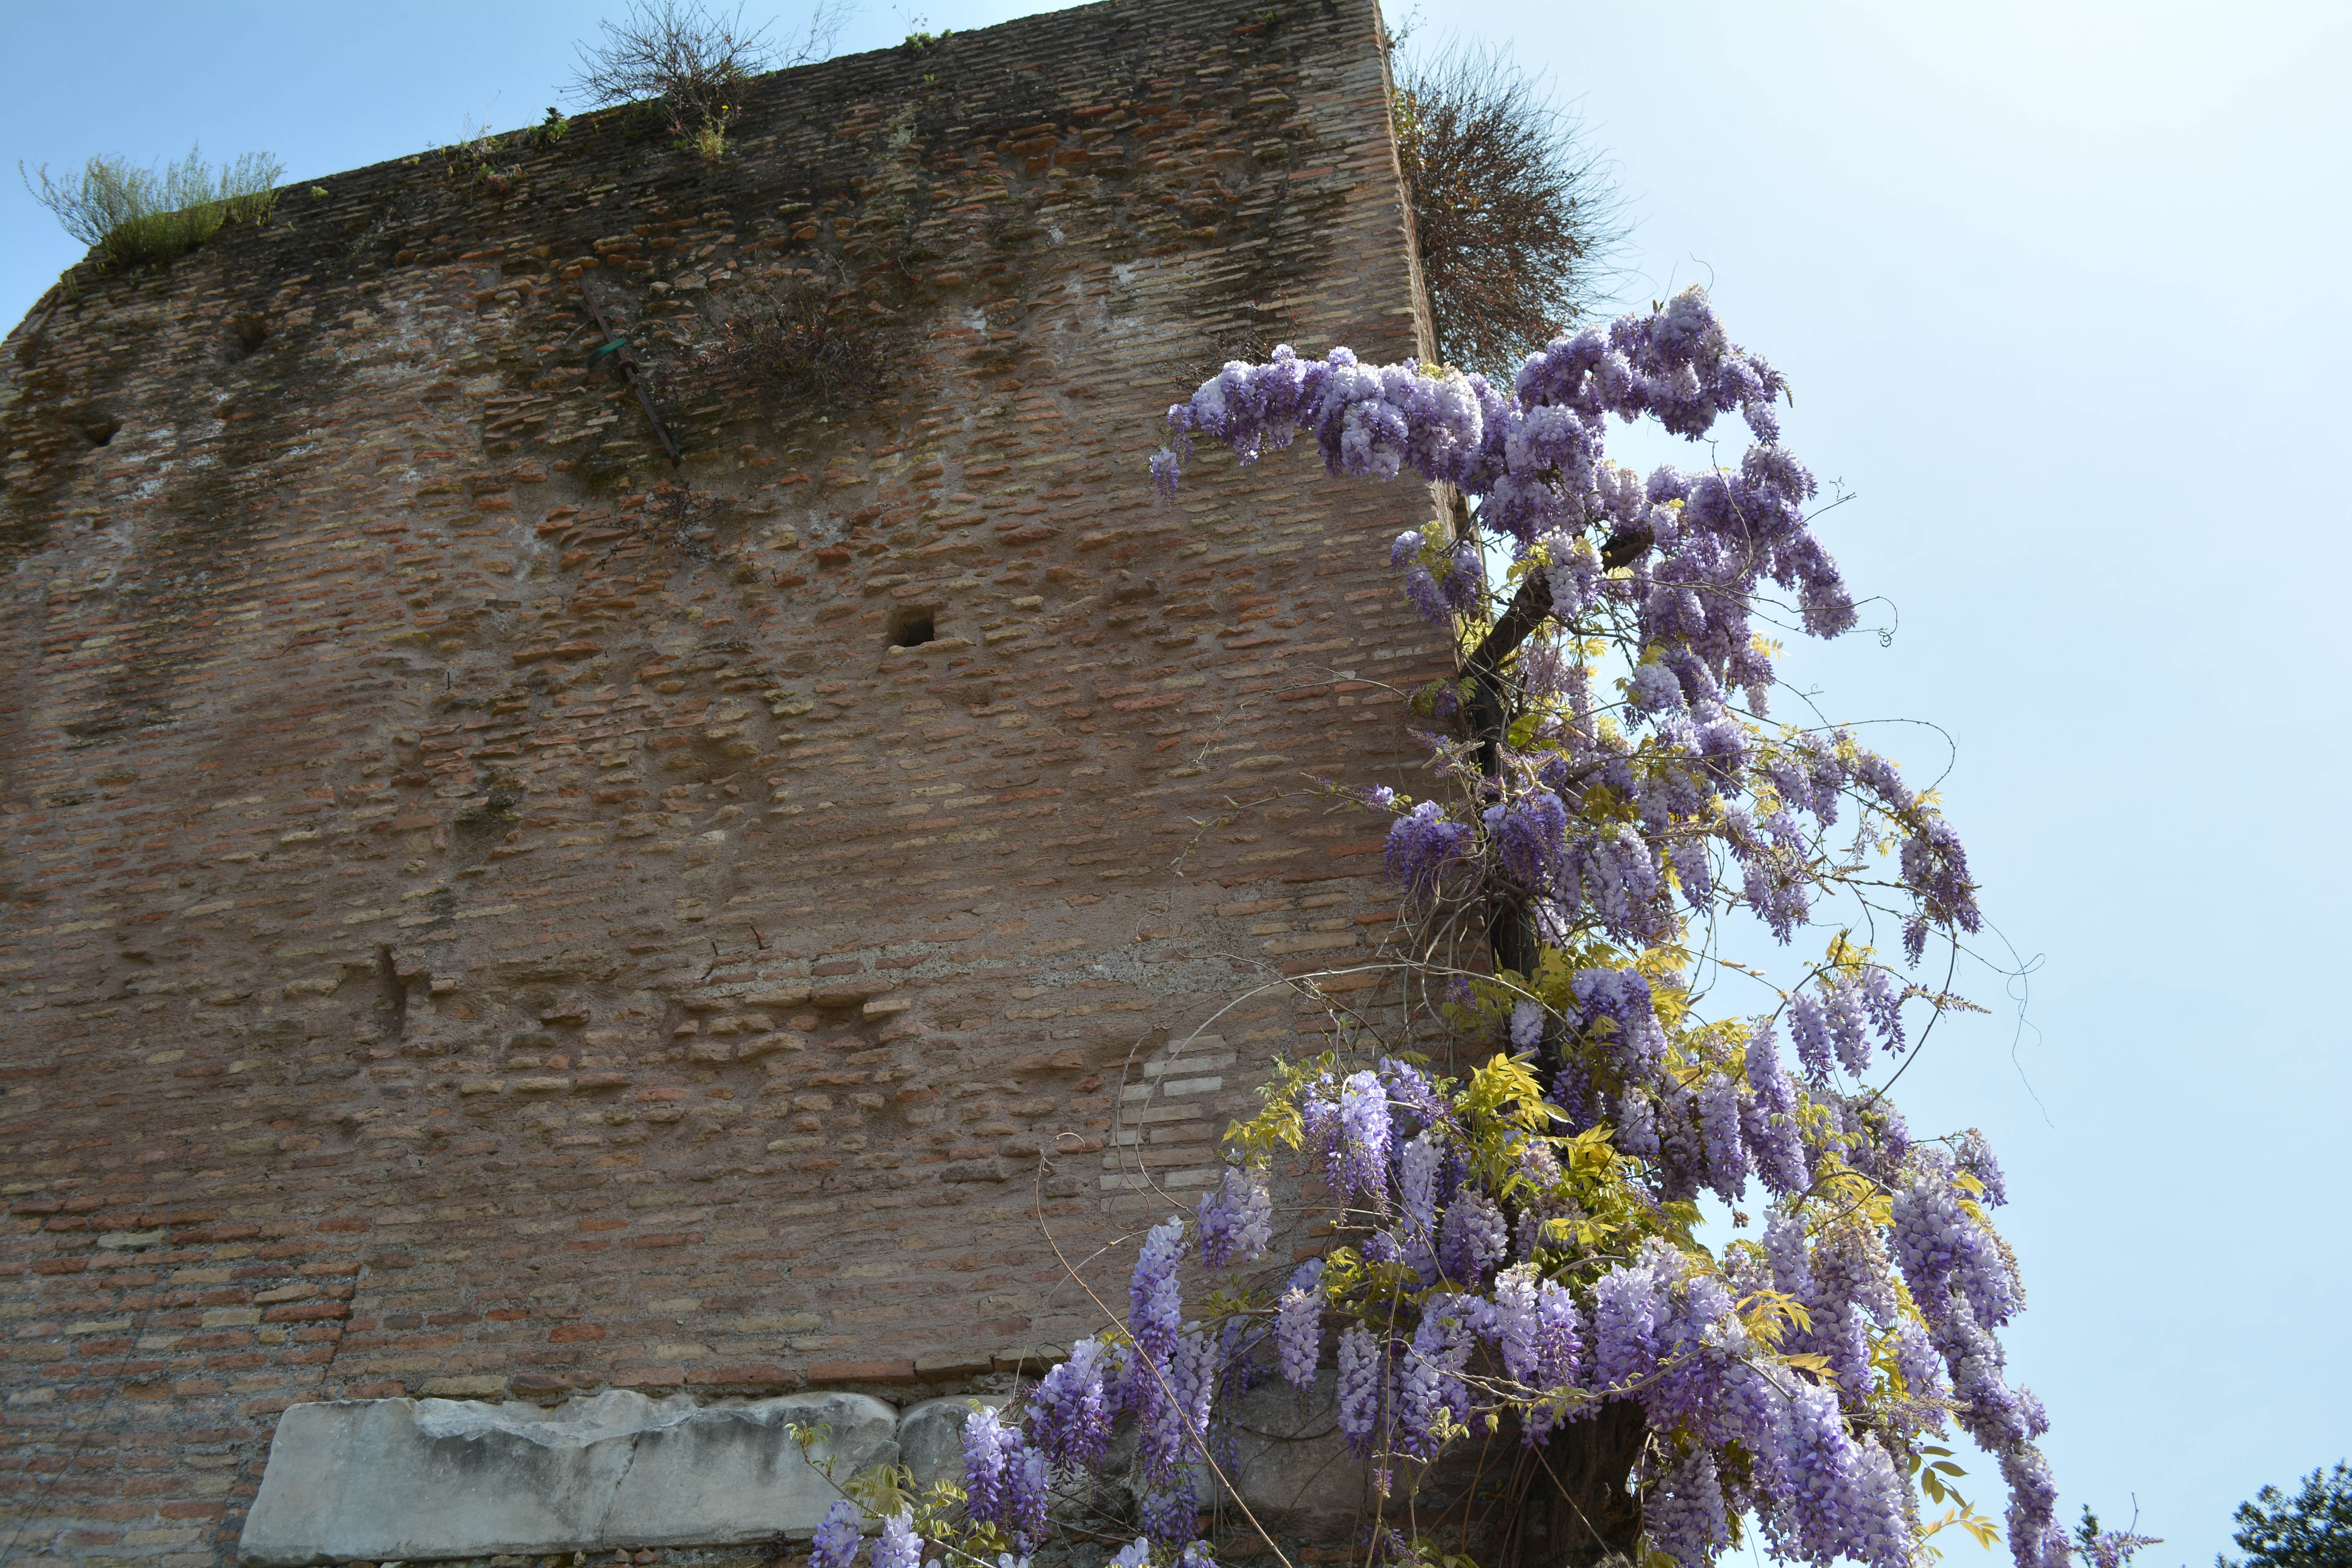
tree, rock, plant, flower, spring, blue, flora